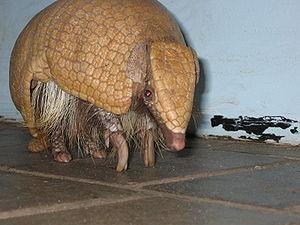
Tolypeutes est un genre de tatous au sein de la sous-famille des Tolypeutinae. Ils sont appelés les Tatous à trois bandes.
Le Tatou à trois bandes du Brésil est une espèce de tatous, des mammifères de la famille des Dasypodidés. Surnommé tatu-bola au Brésil, il est endémique de ce pays où l'espèce est menacée de disparition par la chasse et la déforestation et on le croyait définitivement éteint quand il a été redécouvert en 1988. Répertorié comme animal vulnérable par l'Union internationale pour la conservation de la nature, ce tatou est extrêmement rare à observer et l'on sait encore peu de choses sur son mode de vie. En 2014, il a été choisi comme mascotte de la coupe du monde de football, nommée Fuleco.